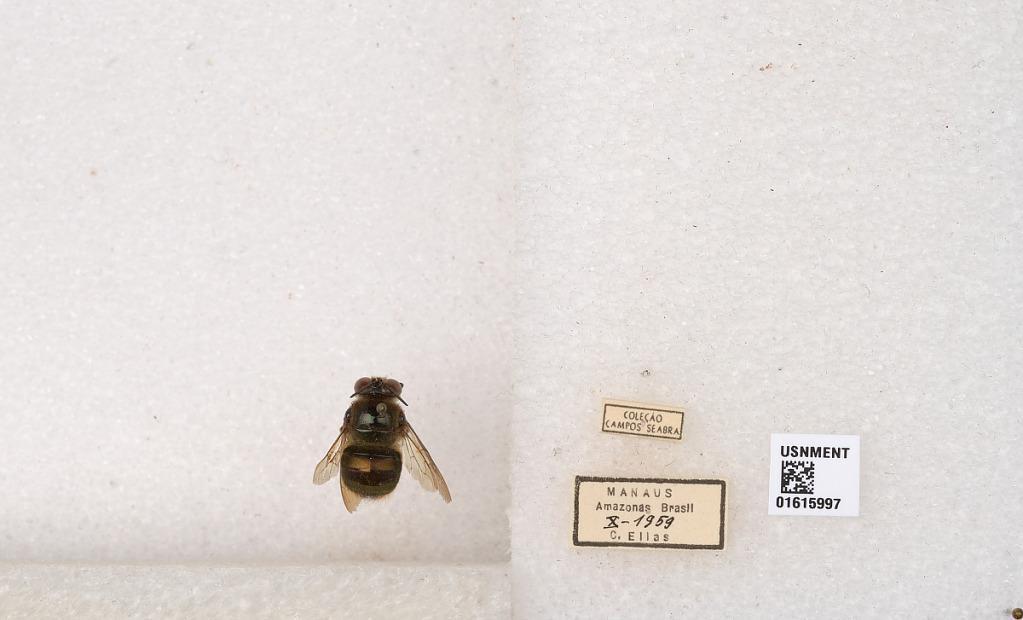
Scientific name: Xylocopa (Schonnherria) ornata Smith
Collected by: H. Dyar
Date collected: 1959-10-1
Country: Brazil
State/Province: Amazonas
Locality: Manaus